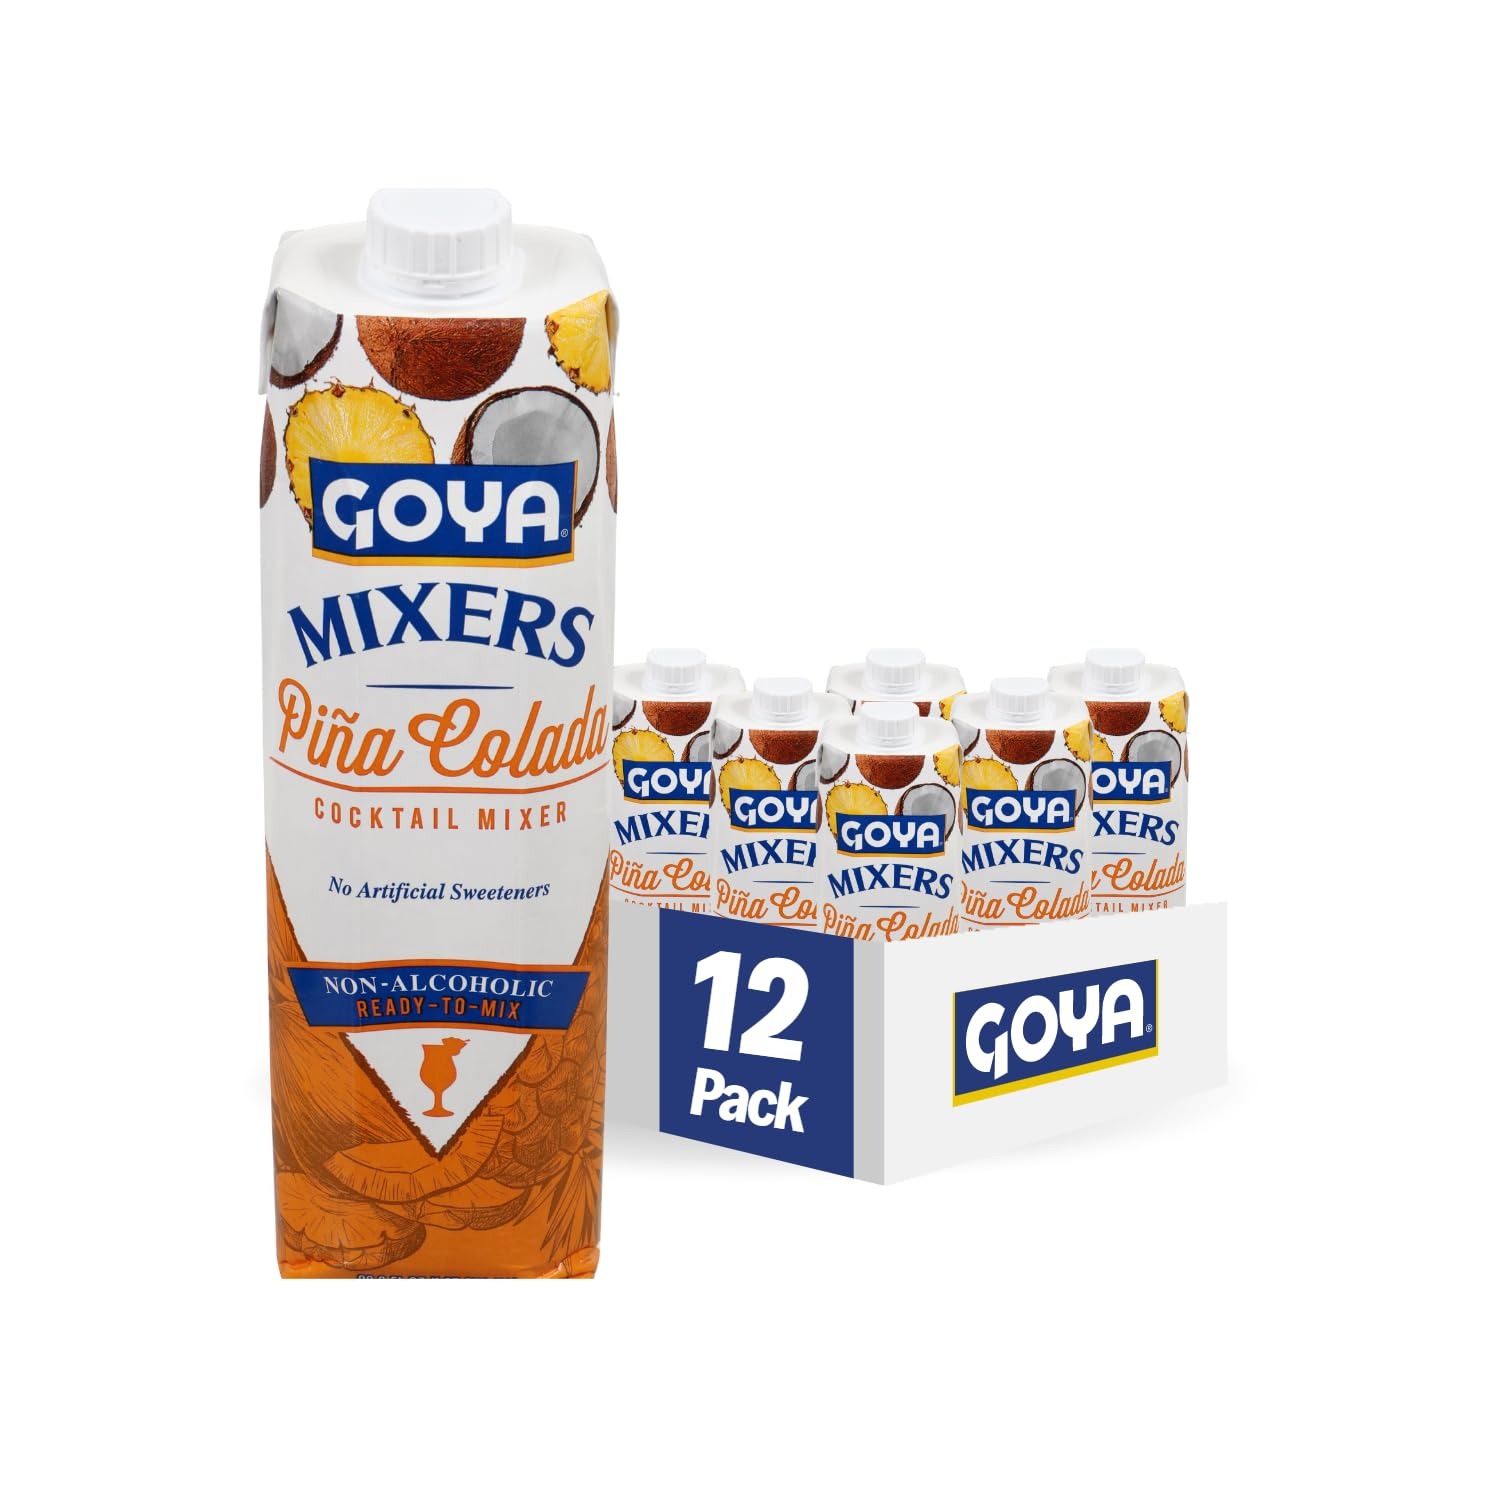
Item Name: Goya Pina Colada Cocktail Mixer 33.8 Ounce (Pack of 12), Yellow
Bullet Point 1: REFRESHING COCKTAIL MIXER | Piña Colada! Who wants one? Travel to the tropics by preparing this favorite cocktail with GOYA Piña Colada Cocktail Mixer. Making it is super easy and convenient, just pour Goya Piña Colada Cocktail Mixer into a blender with ice and a little rum for the adults.
Bullet Point 2: VERSATILE & CONVENIENT | With no artificial sweeteners, Goya Piña Colada Cocktail Mixer is a delicious, guilt-free addition to your favorite drink. You can also skip the liquor for a delicious non-alcoholic tropical drink for everyone to enjoy. Serve as individual cocktails or in a pitcher to share. Cheers! If it's Goya ... it has to be good!
Bullet Point 3: NUTRITIONAL QUALITIES | No Artificial Sweeteners
Bullet Point 4: PREMIUM QUALITY | If it's Goya... it has to be good! | ¡Si es Goya... tiene que ser bueno!
Bullet Point 5: PACK OF 12: 33.8 OZ TETRAPAKS | Discover Goya's complete line of great tasting COCKTAIL MIXERS on Amazon Fresh, Amazon Retail and Prime Pantry
Value: 405.6
Unit: Fl Oz

Price: 2.42